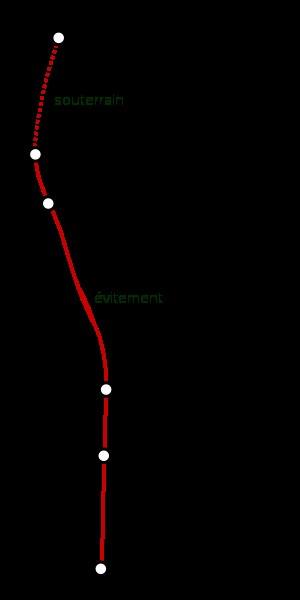
Le funiculaire d'Évian-les-Bains, également surnommé le « petit métro évianais », relie le centre ville d'Évian-les-Bains à la commune de Neuvecelle. Mis en service en 1913, il est le seul funiculaire en France à avoir six stations.